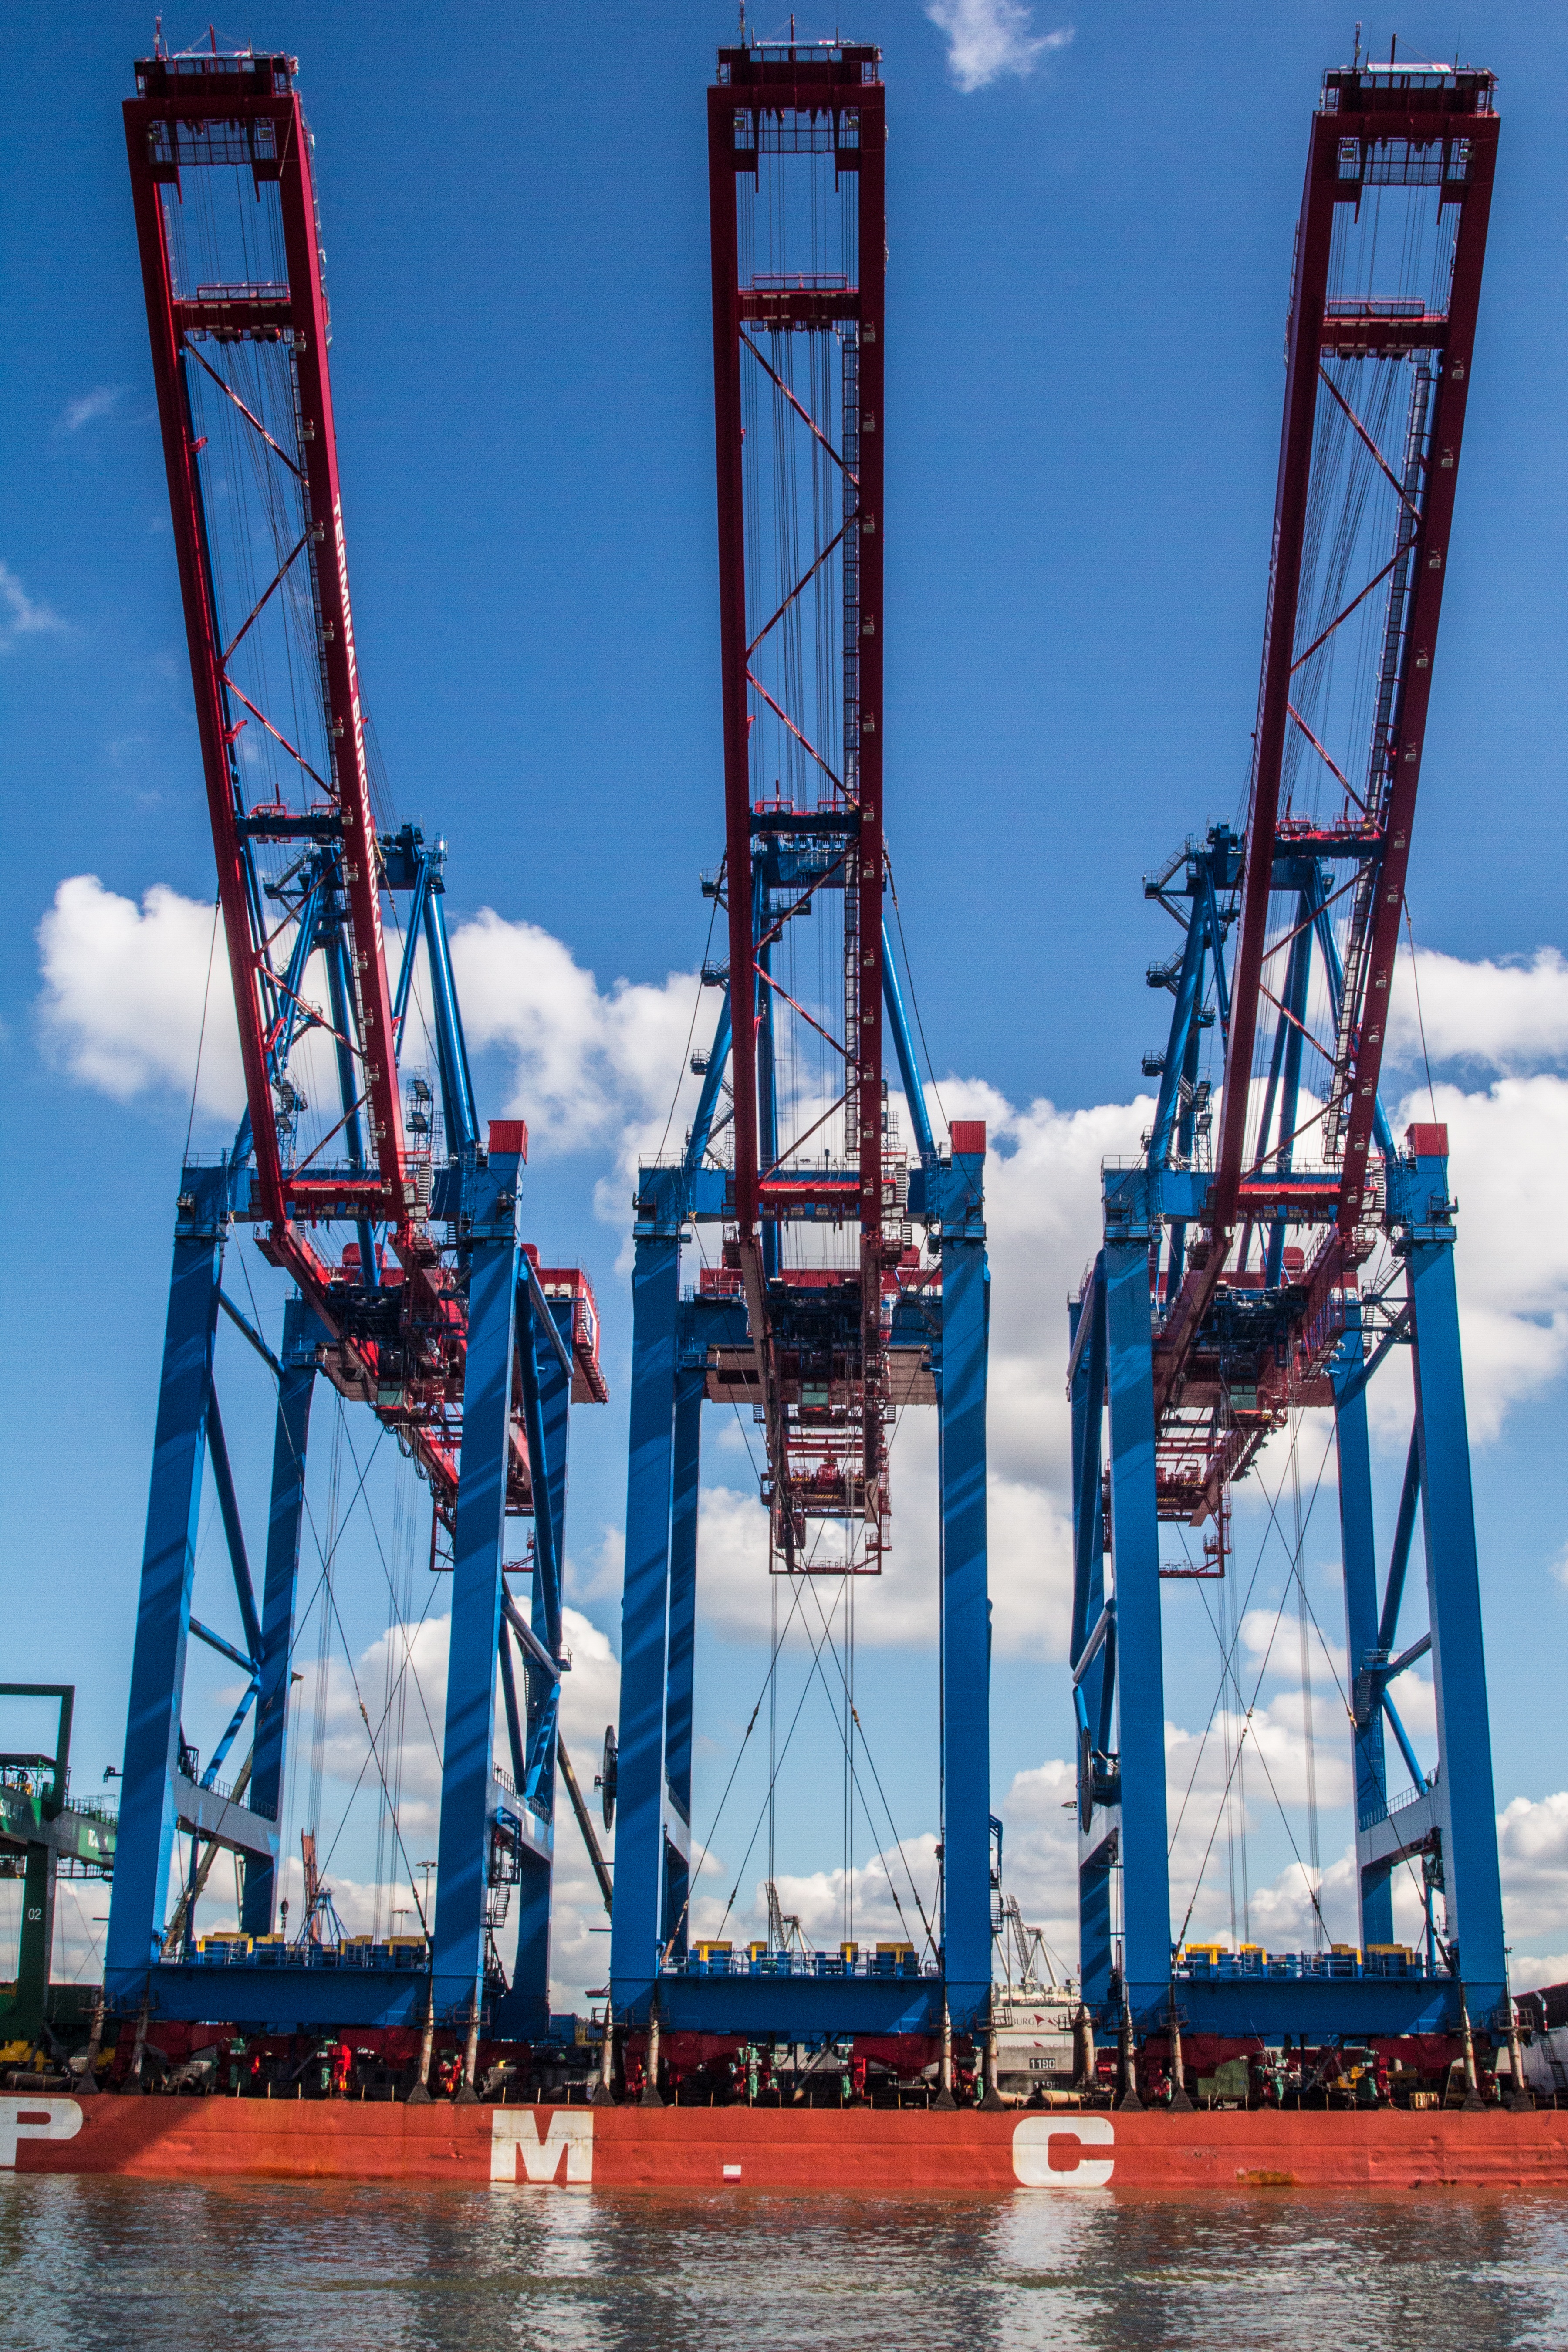
transport, vehicle, mast, industry, port, energy, container, crane, hamburg, hamburg port, container terminal, container handling, freight transport, construction equipment, container platform, drilling rig, oil field, jackup rig, offshore drilling, crane vessel floating, container lifter